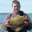
Label: flatfish